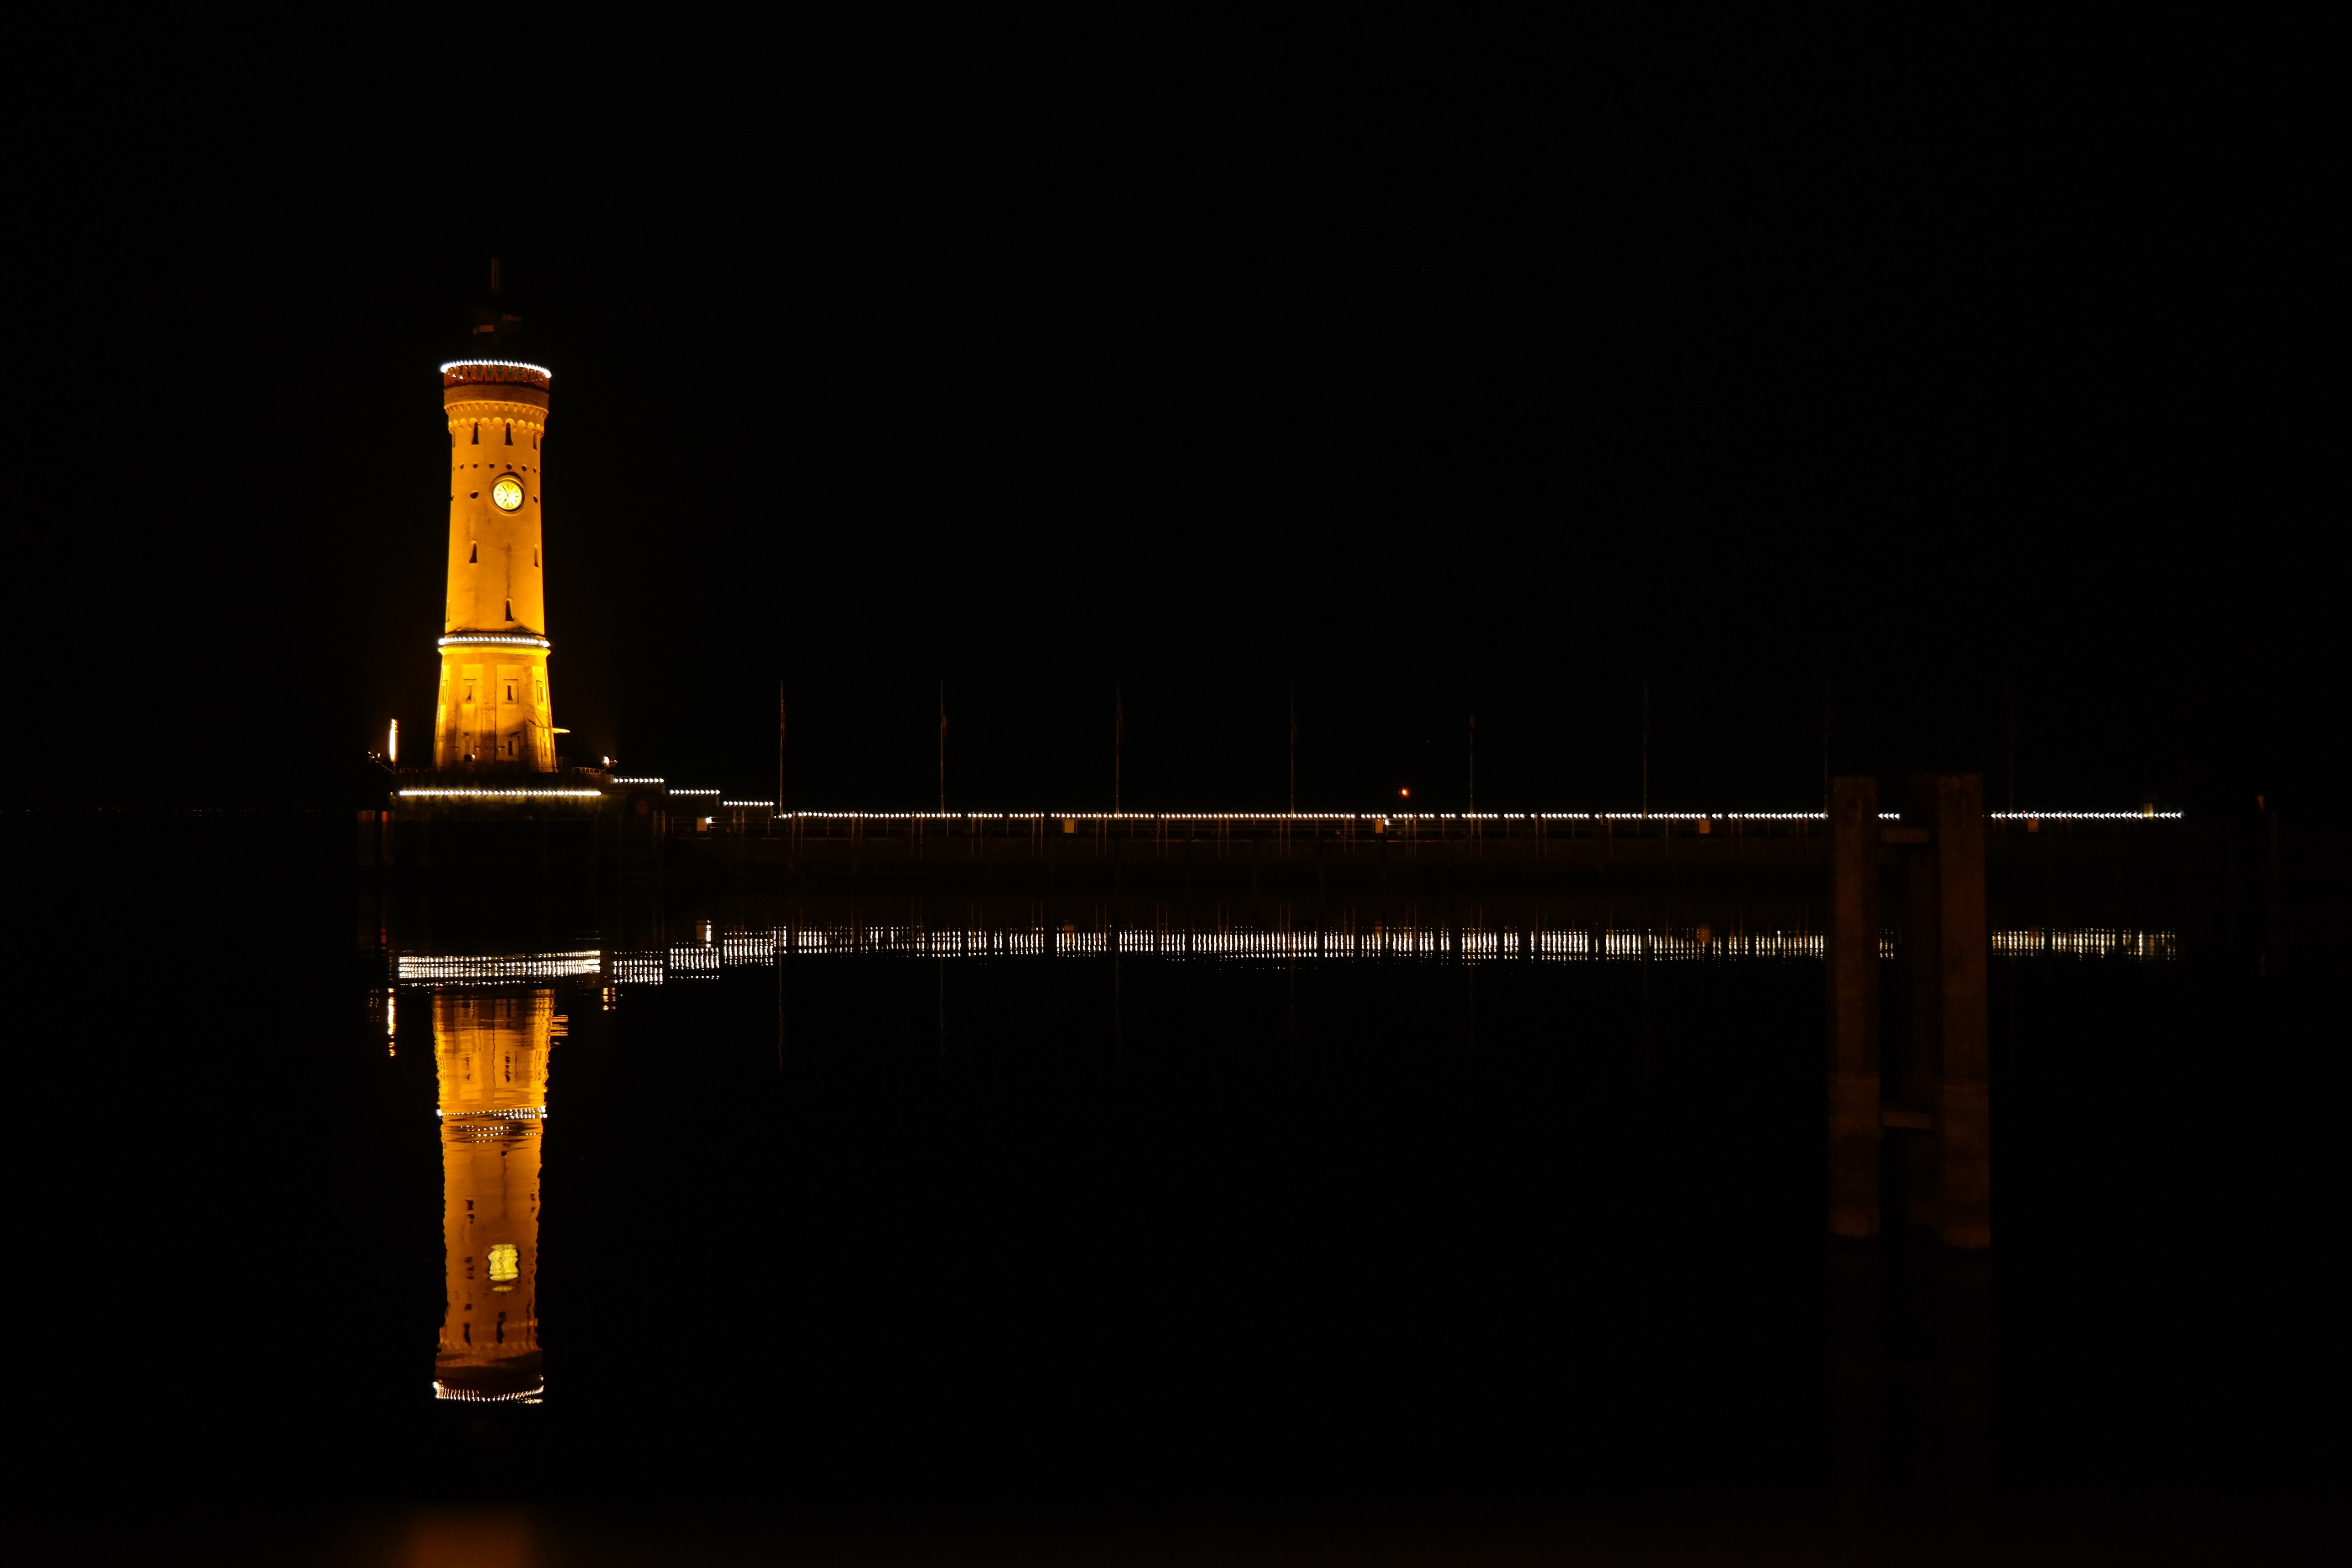
water, light, lighthouse, architecture, night, lake, building, dusk, idyllic, evening, reflection, tower, holiday, island, romantic, landmark, beacon, darkness, street light, port, tourism, lighting, illuminated, places of interest, bank, germany, bavaria, promenade, shipping, mood, historically, mirroring, seaport, night photograph, lake constance, new lighthouse, swabia, harbour entrance, holiday destination, lindau, night mood, allgau